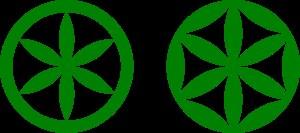
La fleur de vie est une figure géométrique composée d'une juxtaposition de plusieurs cercles égaux, reliés centre-à-centre. Cette figure, utilisée comme un motif décoratif depuis des temps immémoriaux, forme un modèle semblable à une fleur avec une structure hexagonale symétrique.